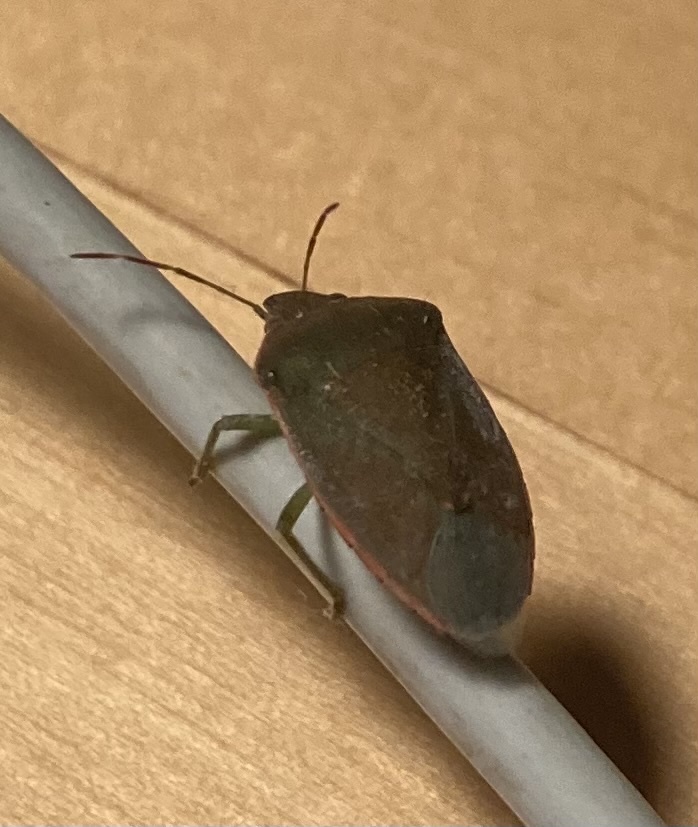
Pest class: stink_bug